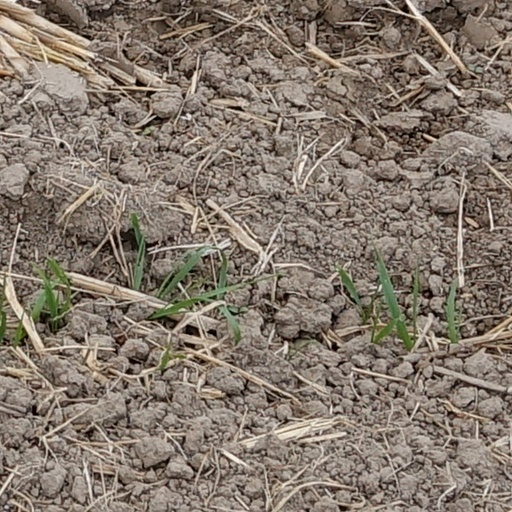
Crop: wheat